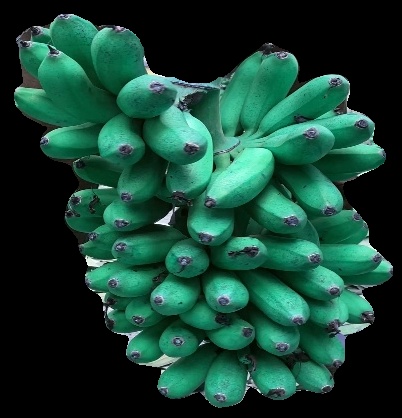
Variety: rasbale
Grade: grade1